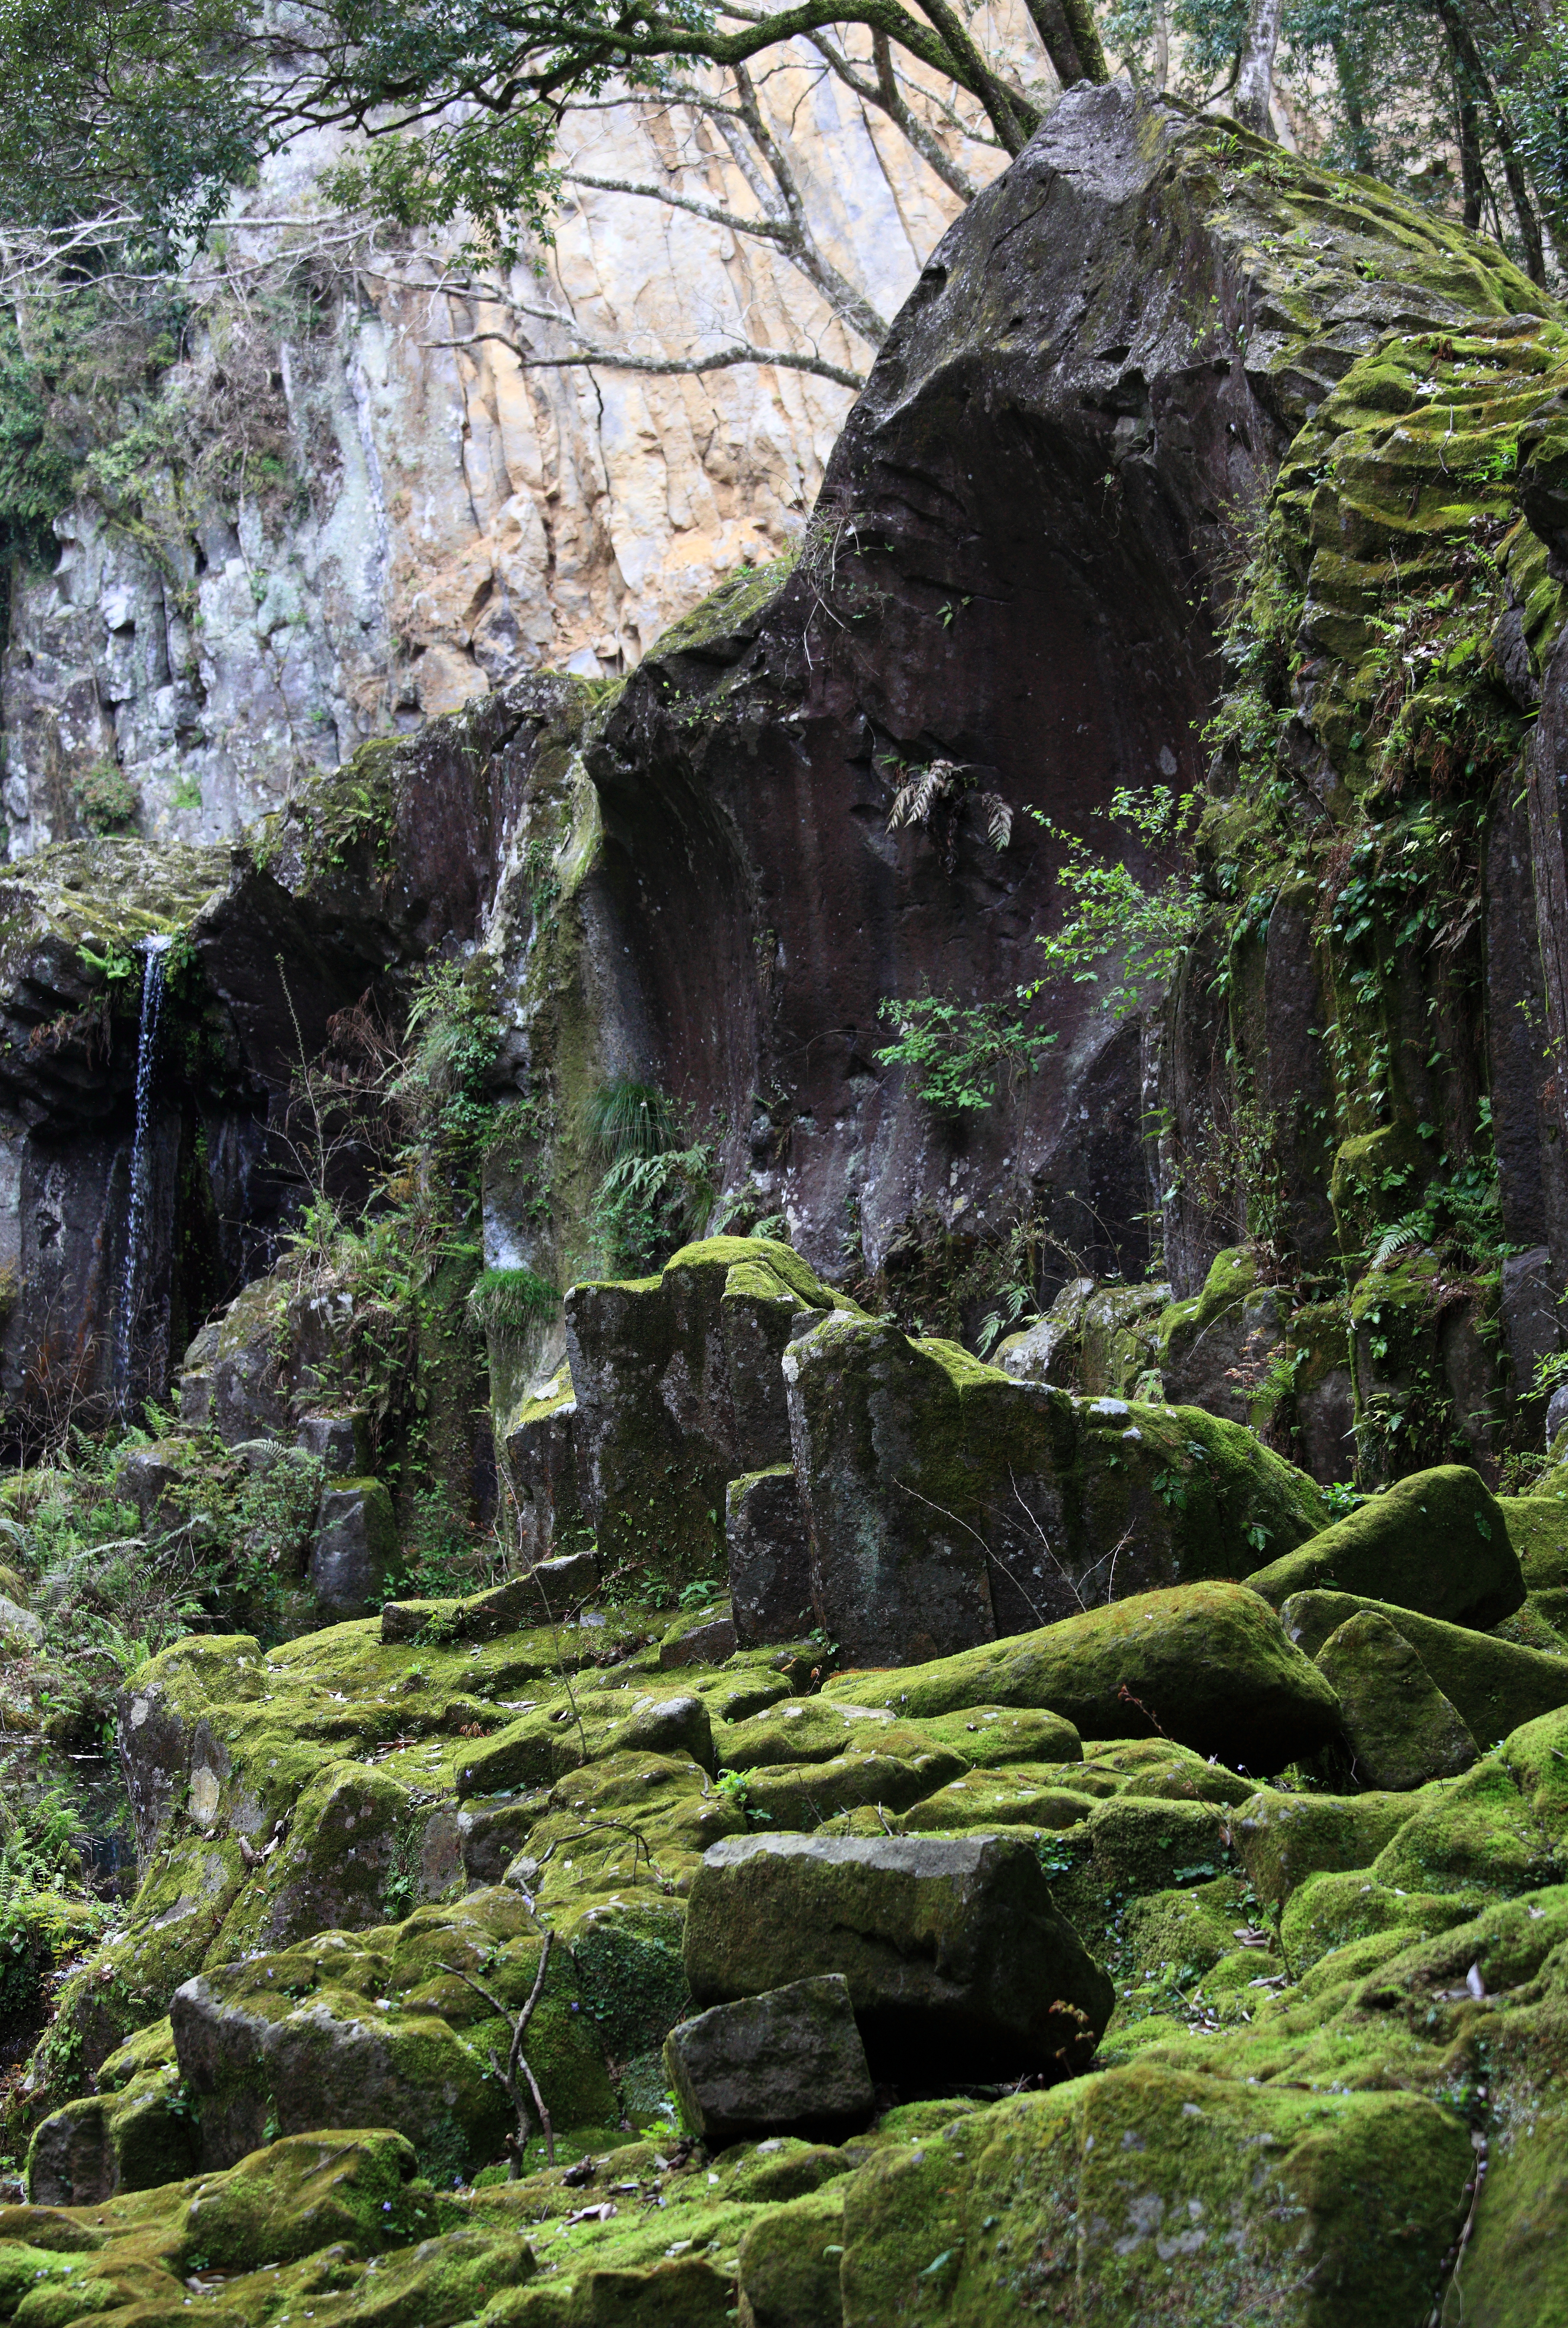
tree, nature, forest, rock, waterfall, wilderness, flower, formation, stream, green, high, jungle, terrain, material, cool image, geology, rainforest, ravine, 5d, hires, woodland, markii, water feature, hi, res, resolution